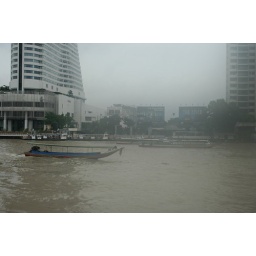
Long boat on river in Bangkok